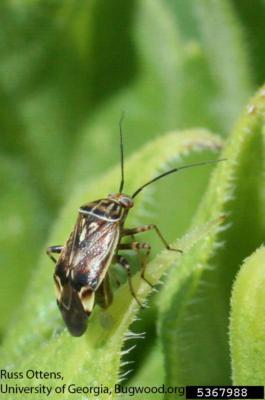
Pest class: lygus_bug